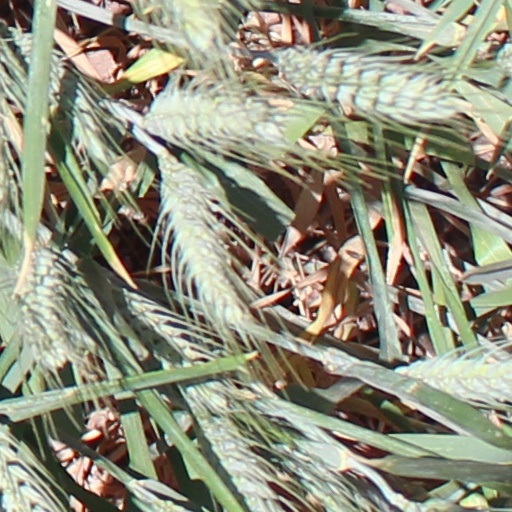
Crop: wheat